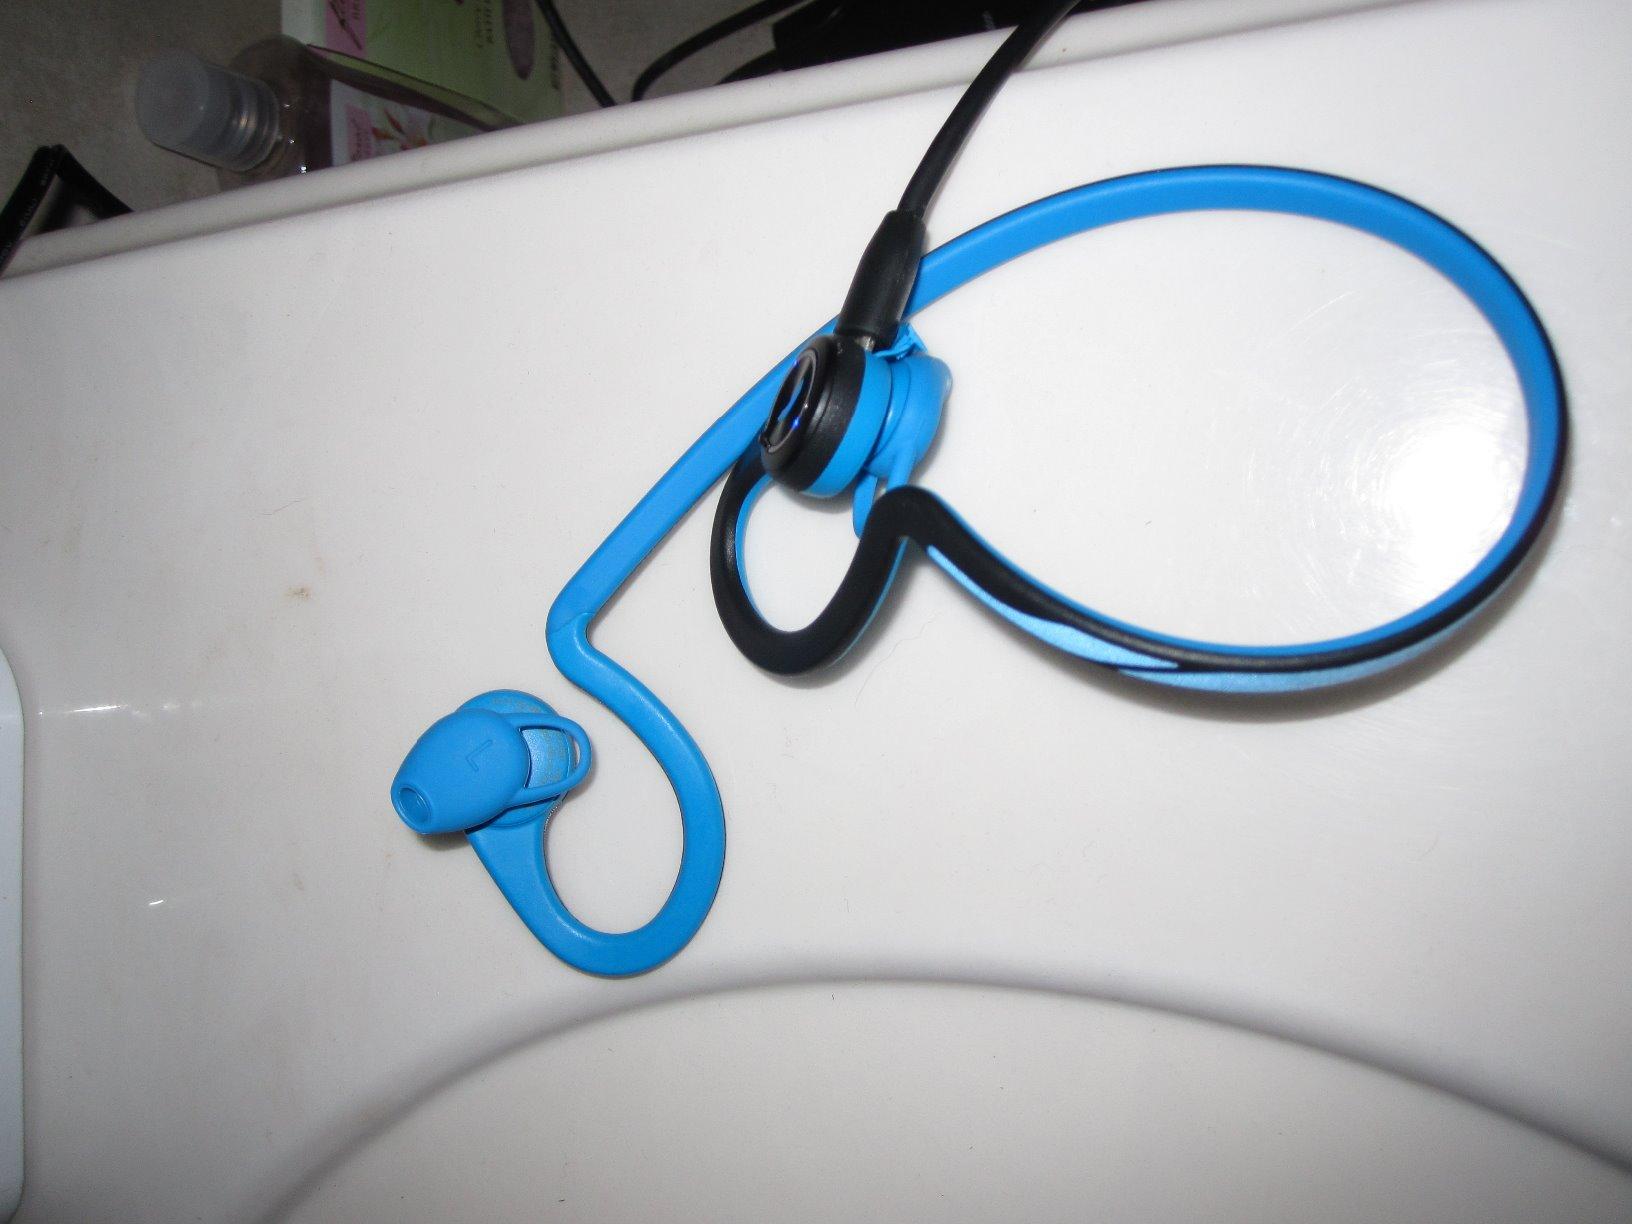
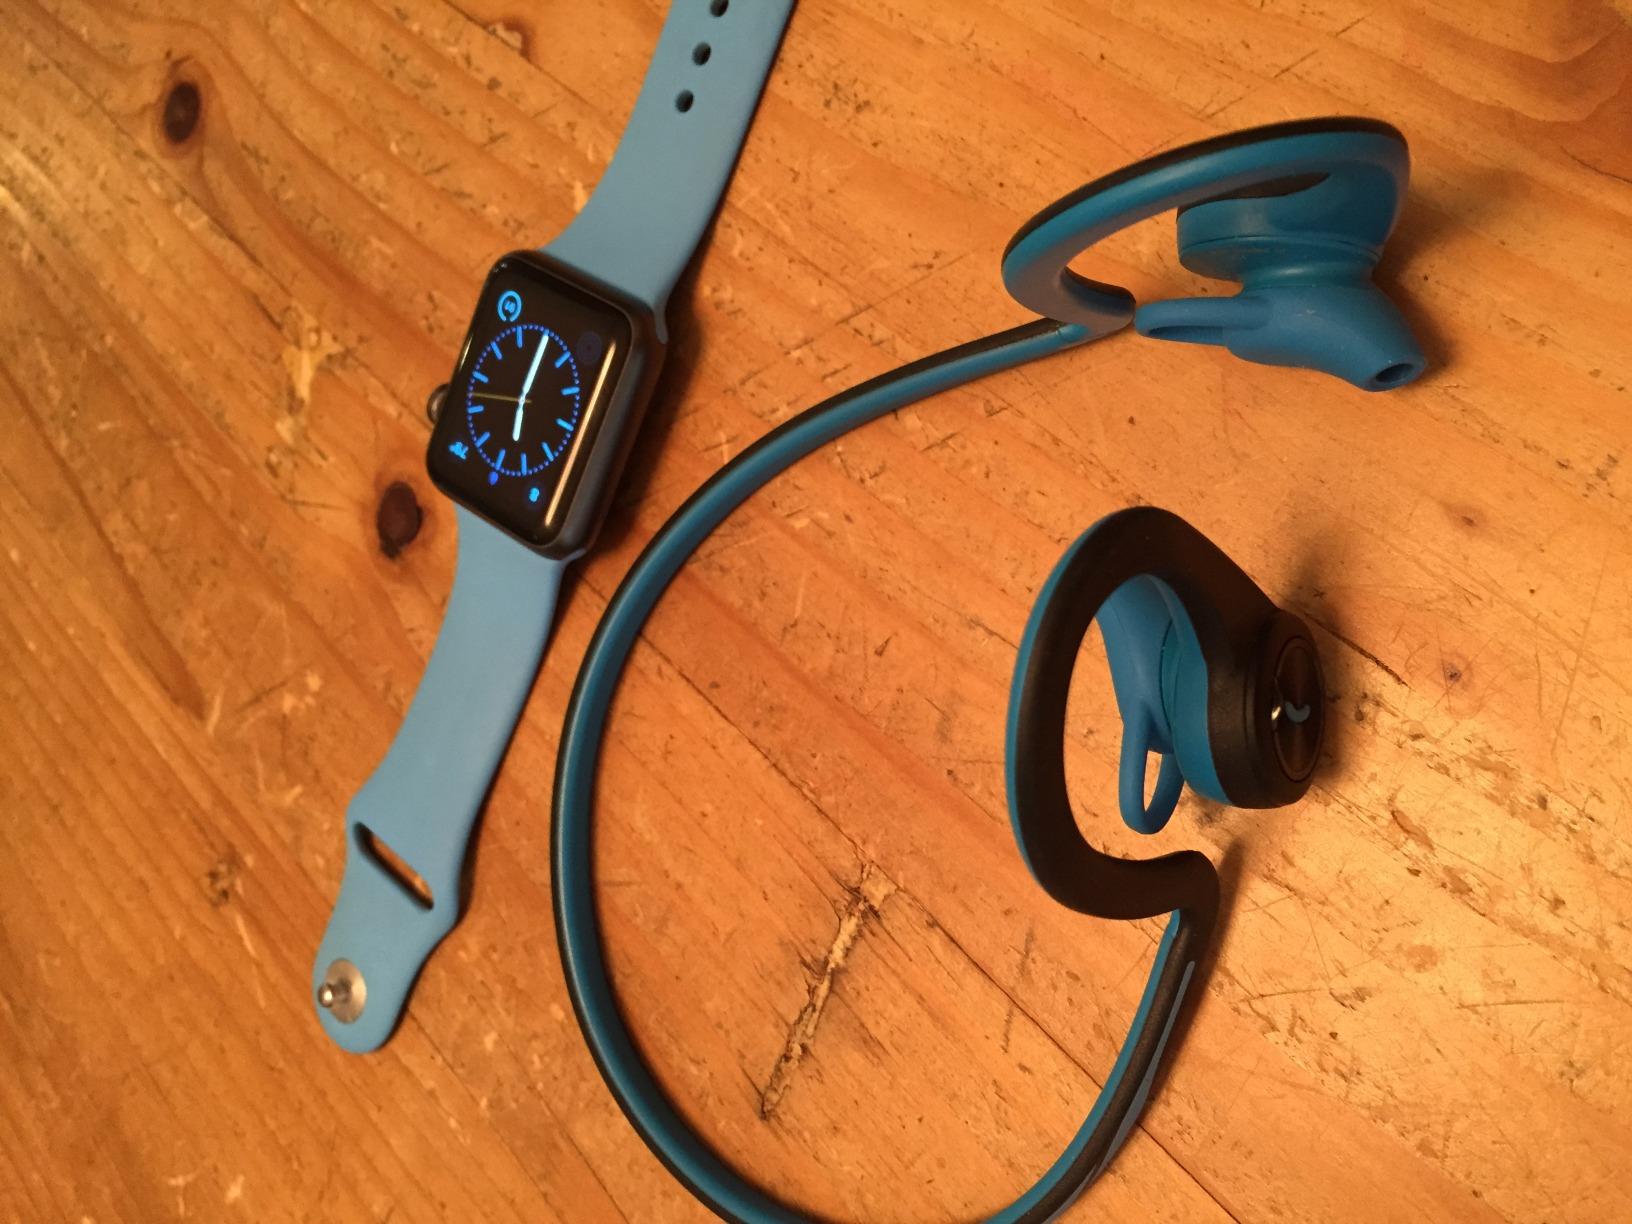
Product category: headphones
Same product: yes